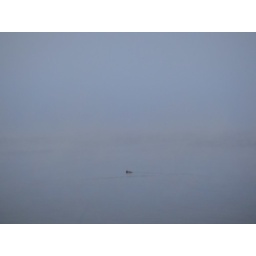
A duck swimming in a cloud